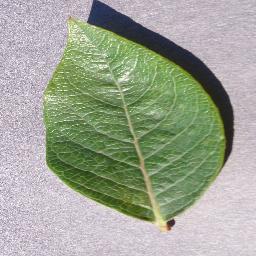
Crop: blueberry
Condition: healthy